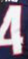
Number: 4